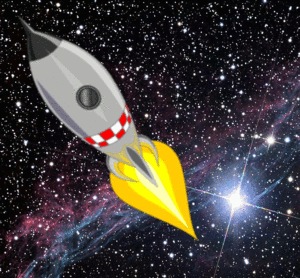
Intergalaktisk rejse
Intergalaktiske rejser vil kræve udvikling af nye typer rumfartøjer
En intergalaktisk rejse er hvor et objekt f.eks. en rumsonde foretager en rejse mellem galakserne. Dette er endnu sværere og langt mere tidskrævende end en interstellar rejse, og rejsen vil i bedste fald tage millioner af år på grund af de ufatteligt store afstande.